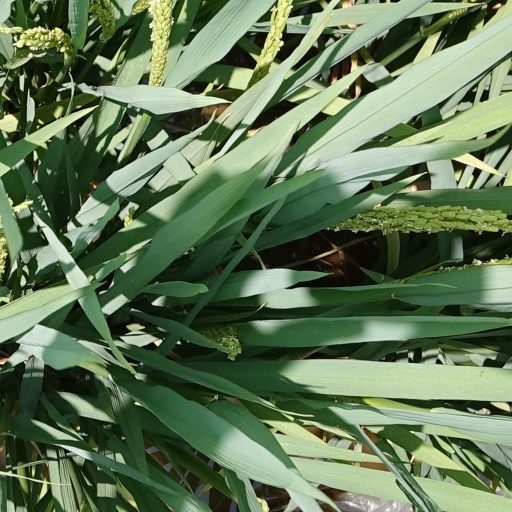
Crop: rice